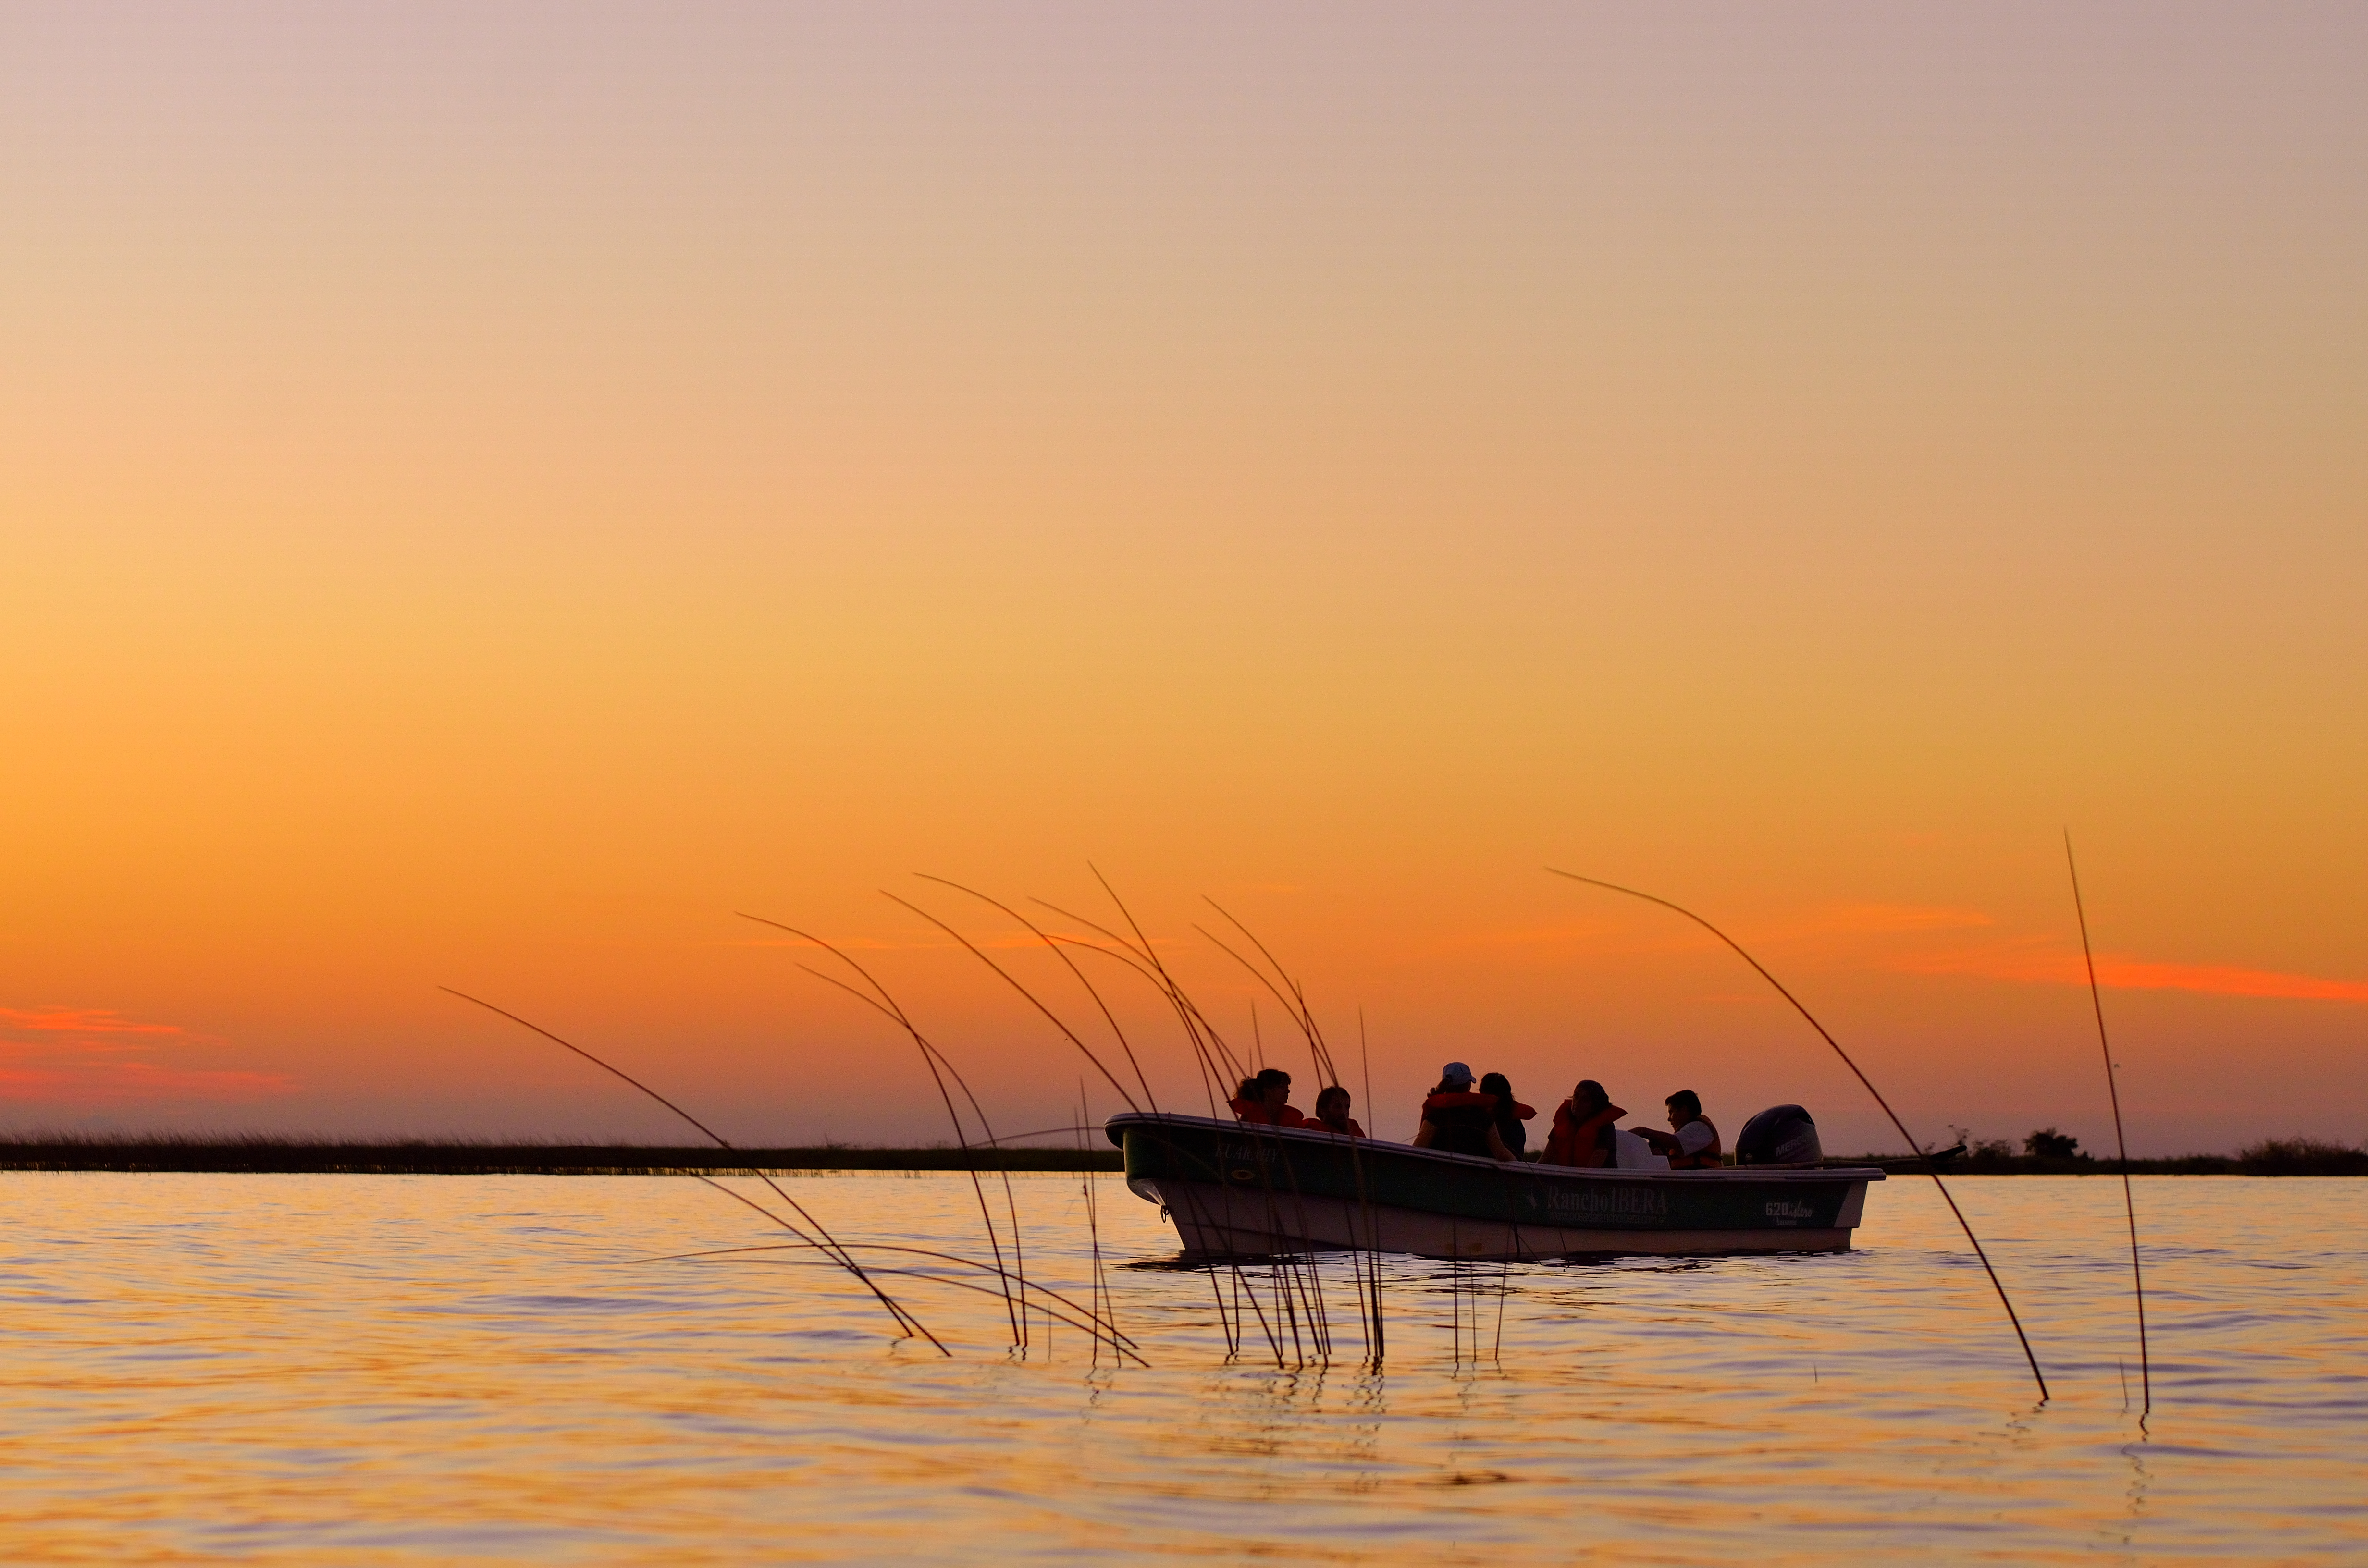
sea, coast, horizon, sunrise, sunset, boat, morning, shore, dawn, dusk, evening, orange, vehicle, bay, naranja, contraluz, atardecer, laguna, corrientes, esteros, fna, ibera, lago, junco, rancho, lancha, afterglow